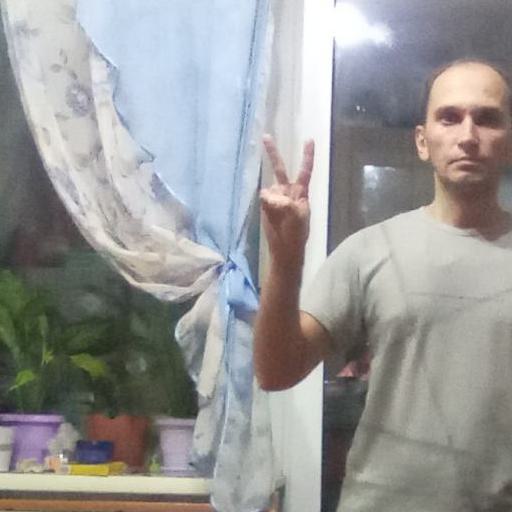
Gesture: peace